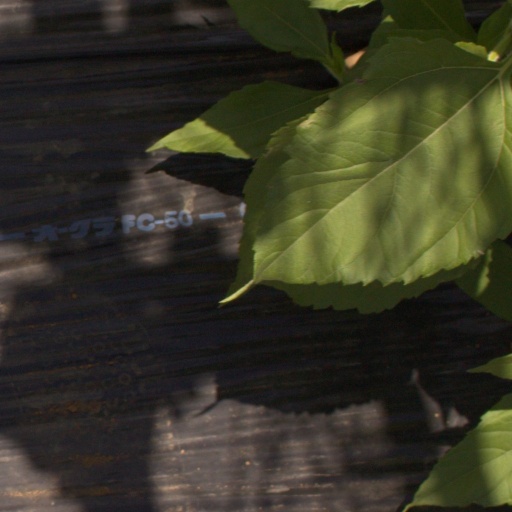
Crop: Jerusalem artichoke